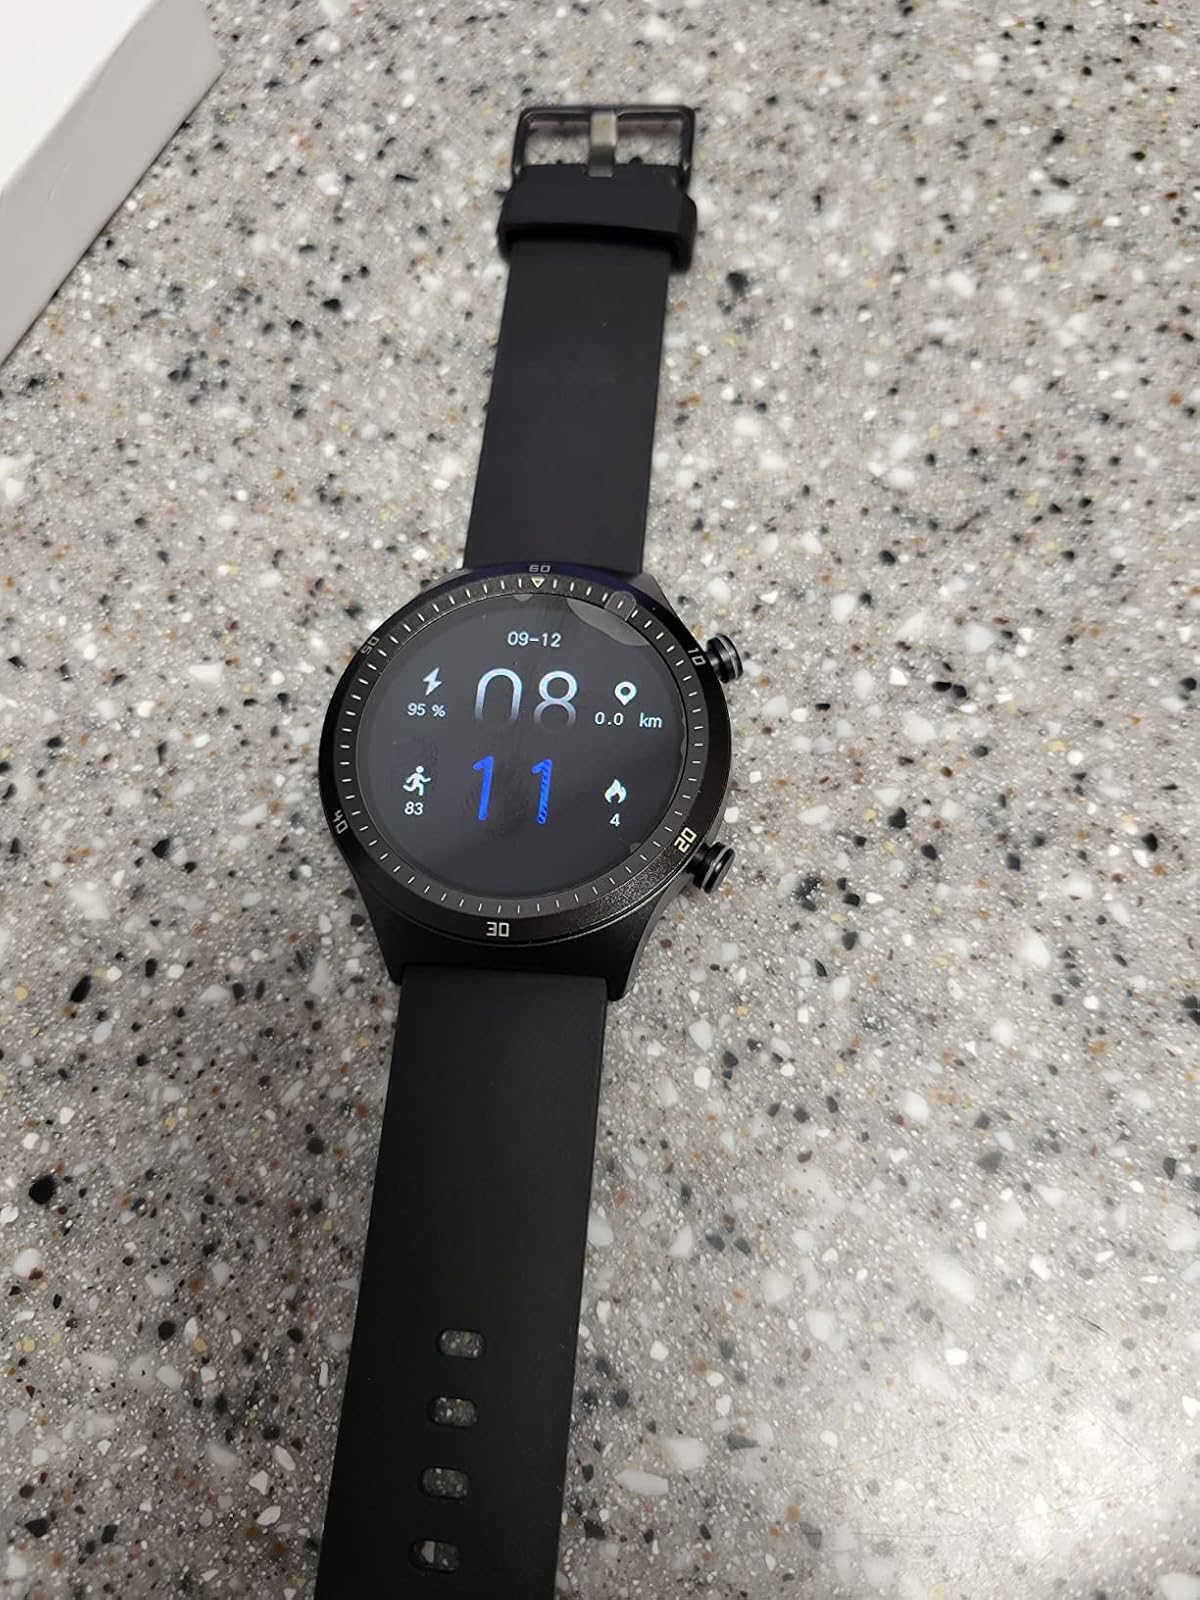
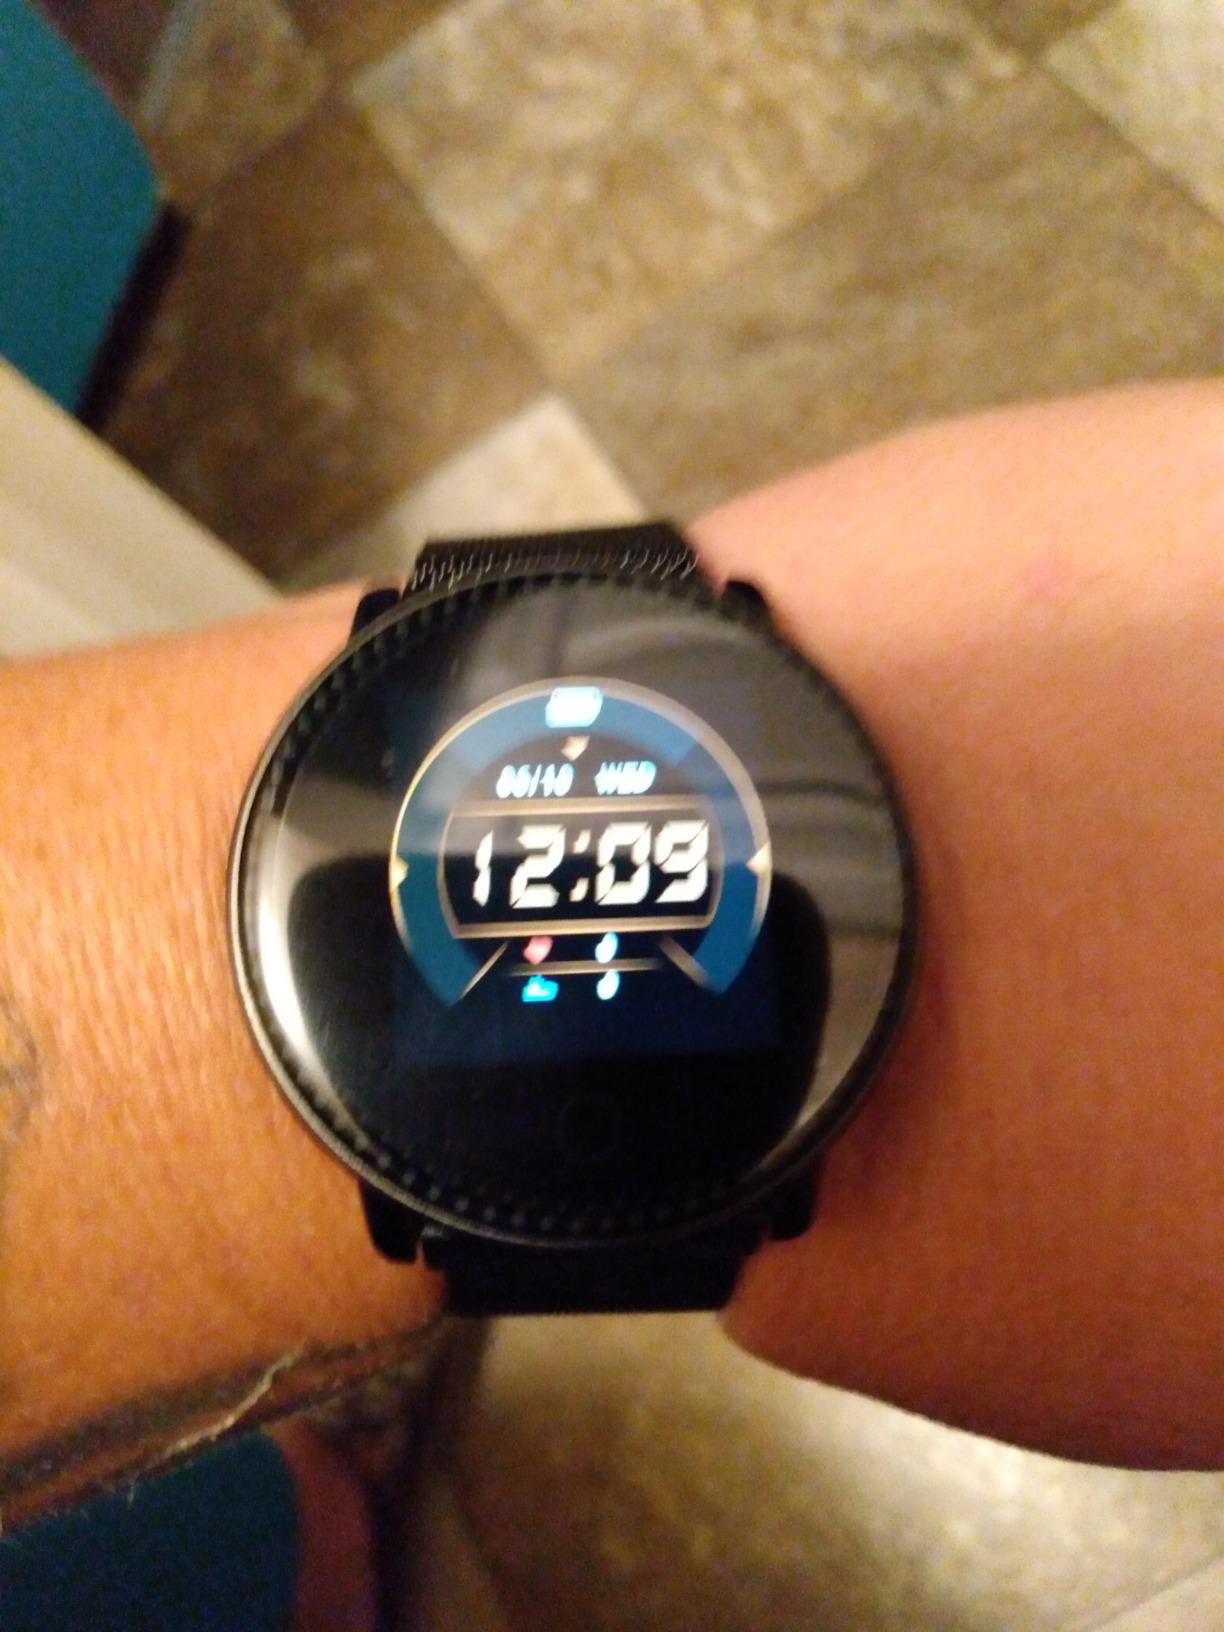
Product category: smartwatch
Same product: no